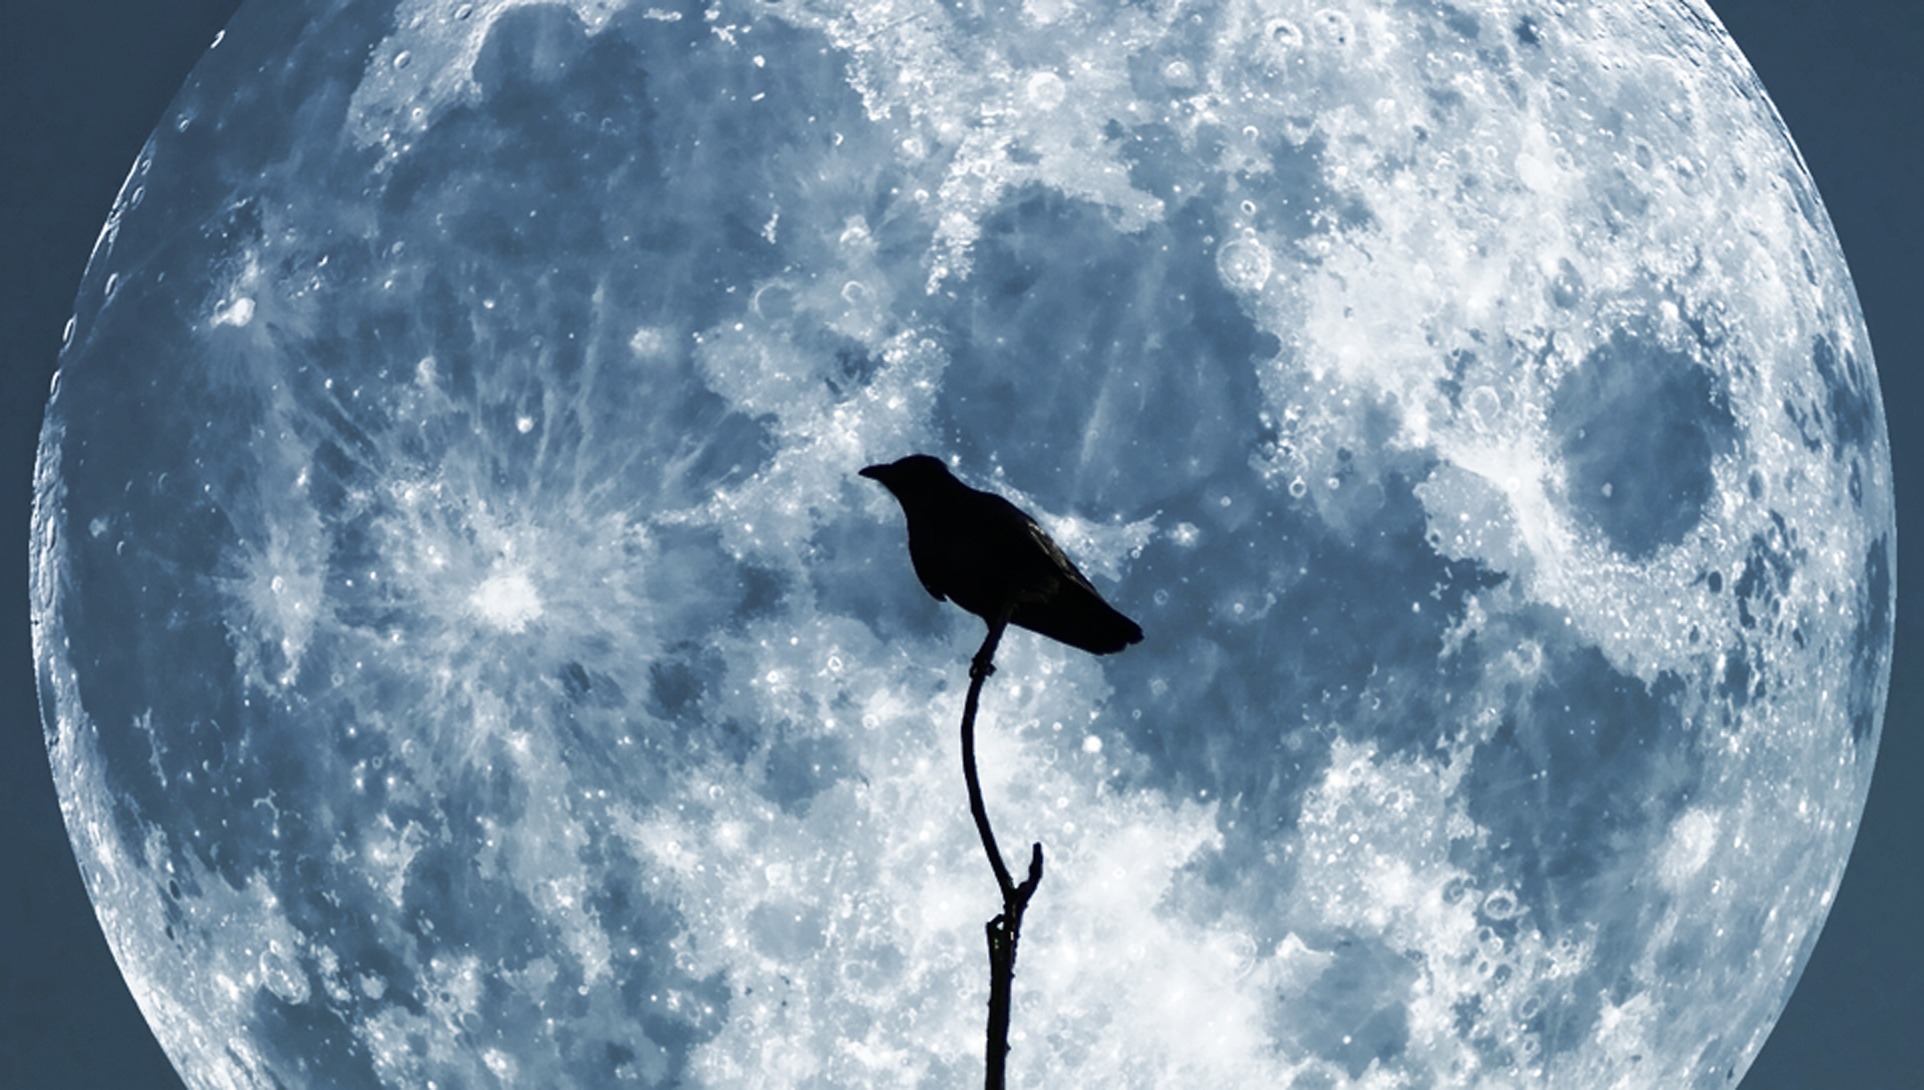
glowing, cloud, sky, night, ice, reflection, blue, moon, full moon, moonlight, crow, outer space, earth, collage, astronomical object, atmosphere of earth, computer wallpaper